John G. Coltart

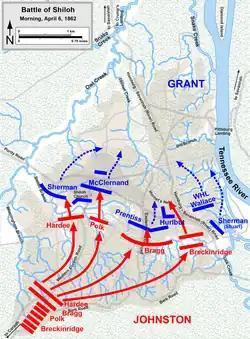
Situation at Shiloh on the morning of 6 April, note that Gladden's brigade attacked on the right of Hardee's line

Just before the Battle of Shiloh began, Coltart became colonel of the newly formed 26th Alabama, taking command of the regiment while it camped at Monterey on the night of April 3. The 26th Alabama had only just received its last four companies on March 31, allowing it to be expanded from a battalion to a regiment. However, it was an understrength unit with only 440 men present for Shiloh, in which the 26th Alabama formed part of Gladden's brigade of Withers' Division in Bragg's Corps, together with the 21st, 22nd, and 25th Alabama, the 1st Louisiana Regulars, and Robertson's Alabama Battery.